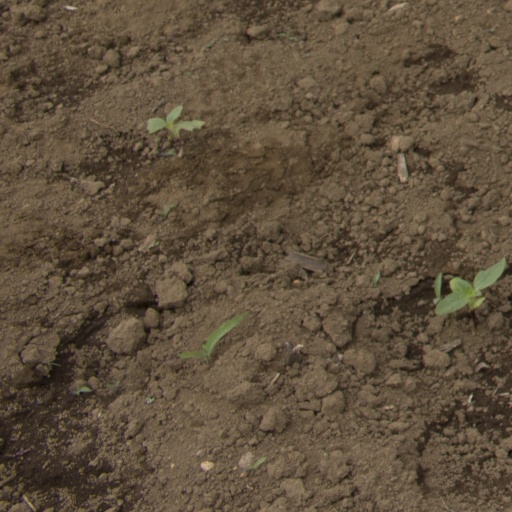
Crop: Jerusalem artichoke